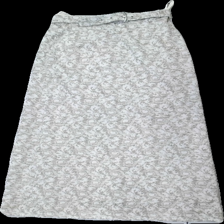
View: front
Type: Skirt
Category: Ladies
Brand: Not in the list
Colors: Beige, White
Material: 100% polyester
Pattern: Floral print
Cut: Tight
Season: All
Stains: Minor
Damage: smuts fläck
Damage location: middle left
Price range: <50
Recommended usage: Export
Description: blommig utsvängd kjol